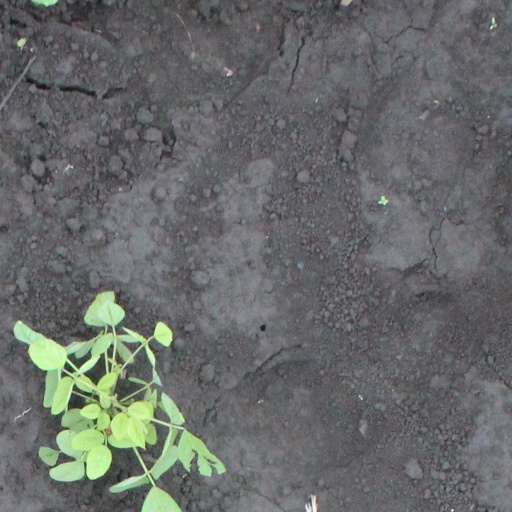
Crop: soybean